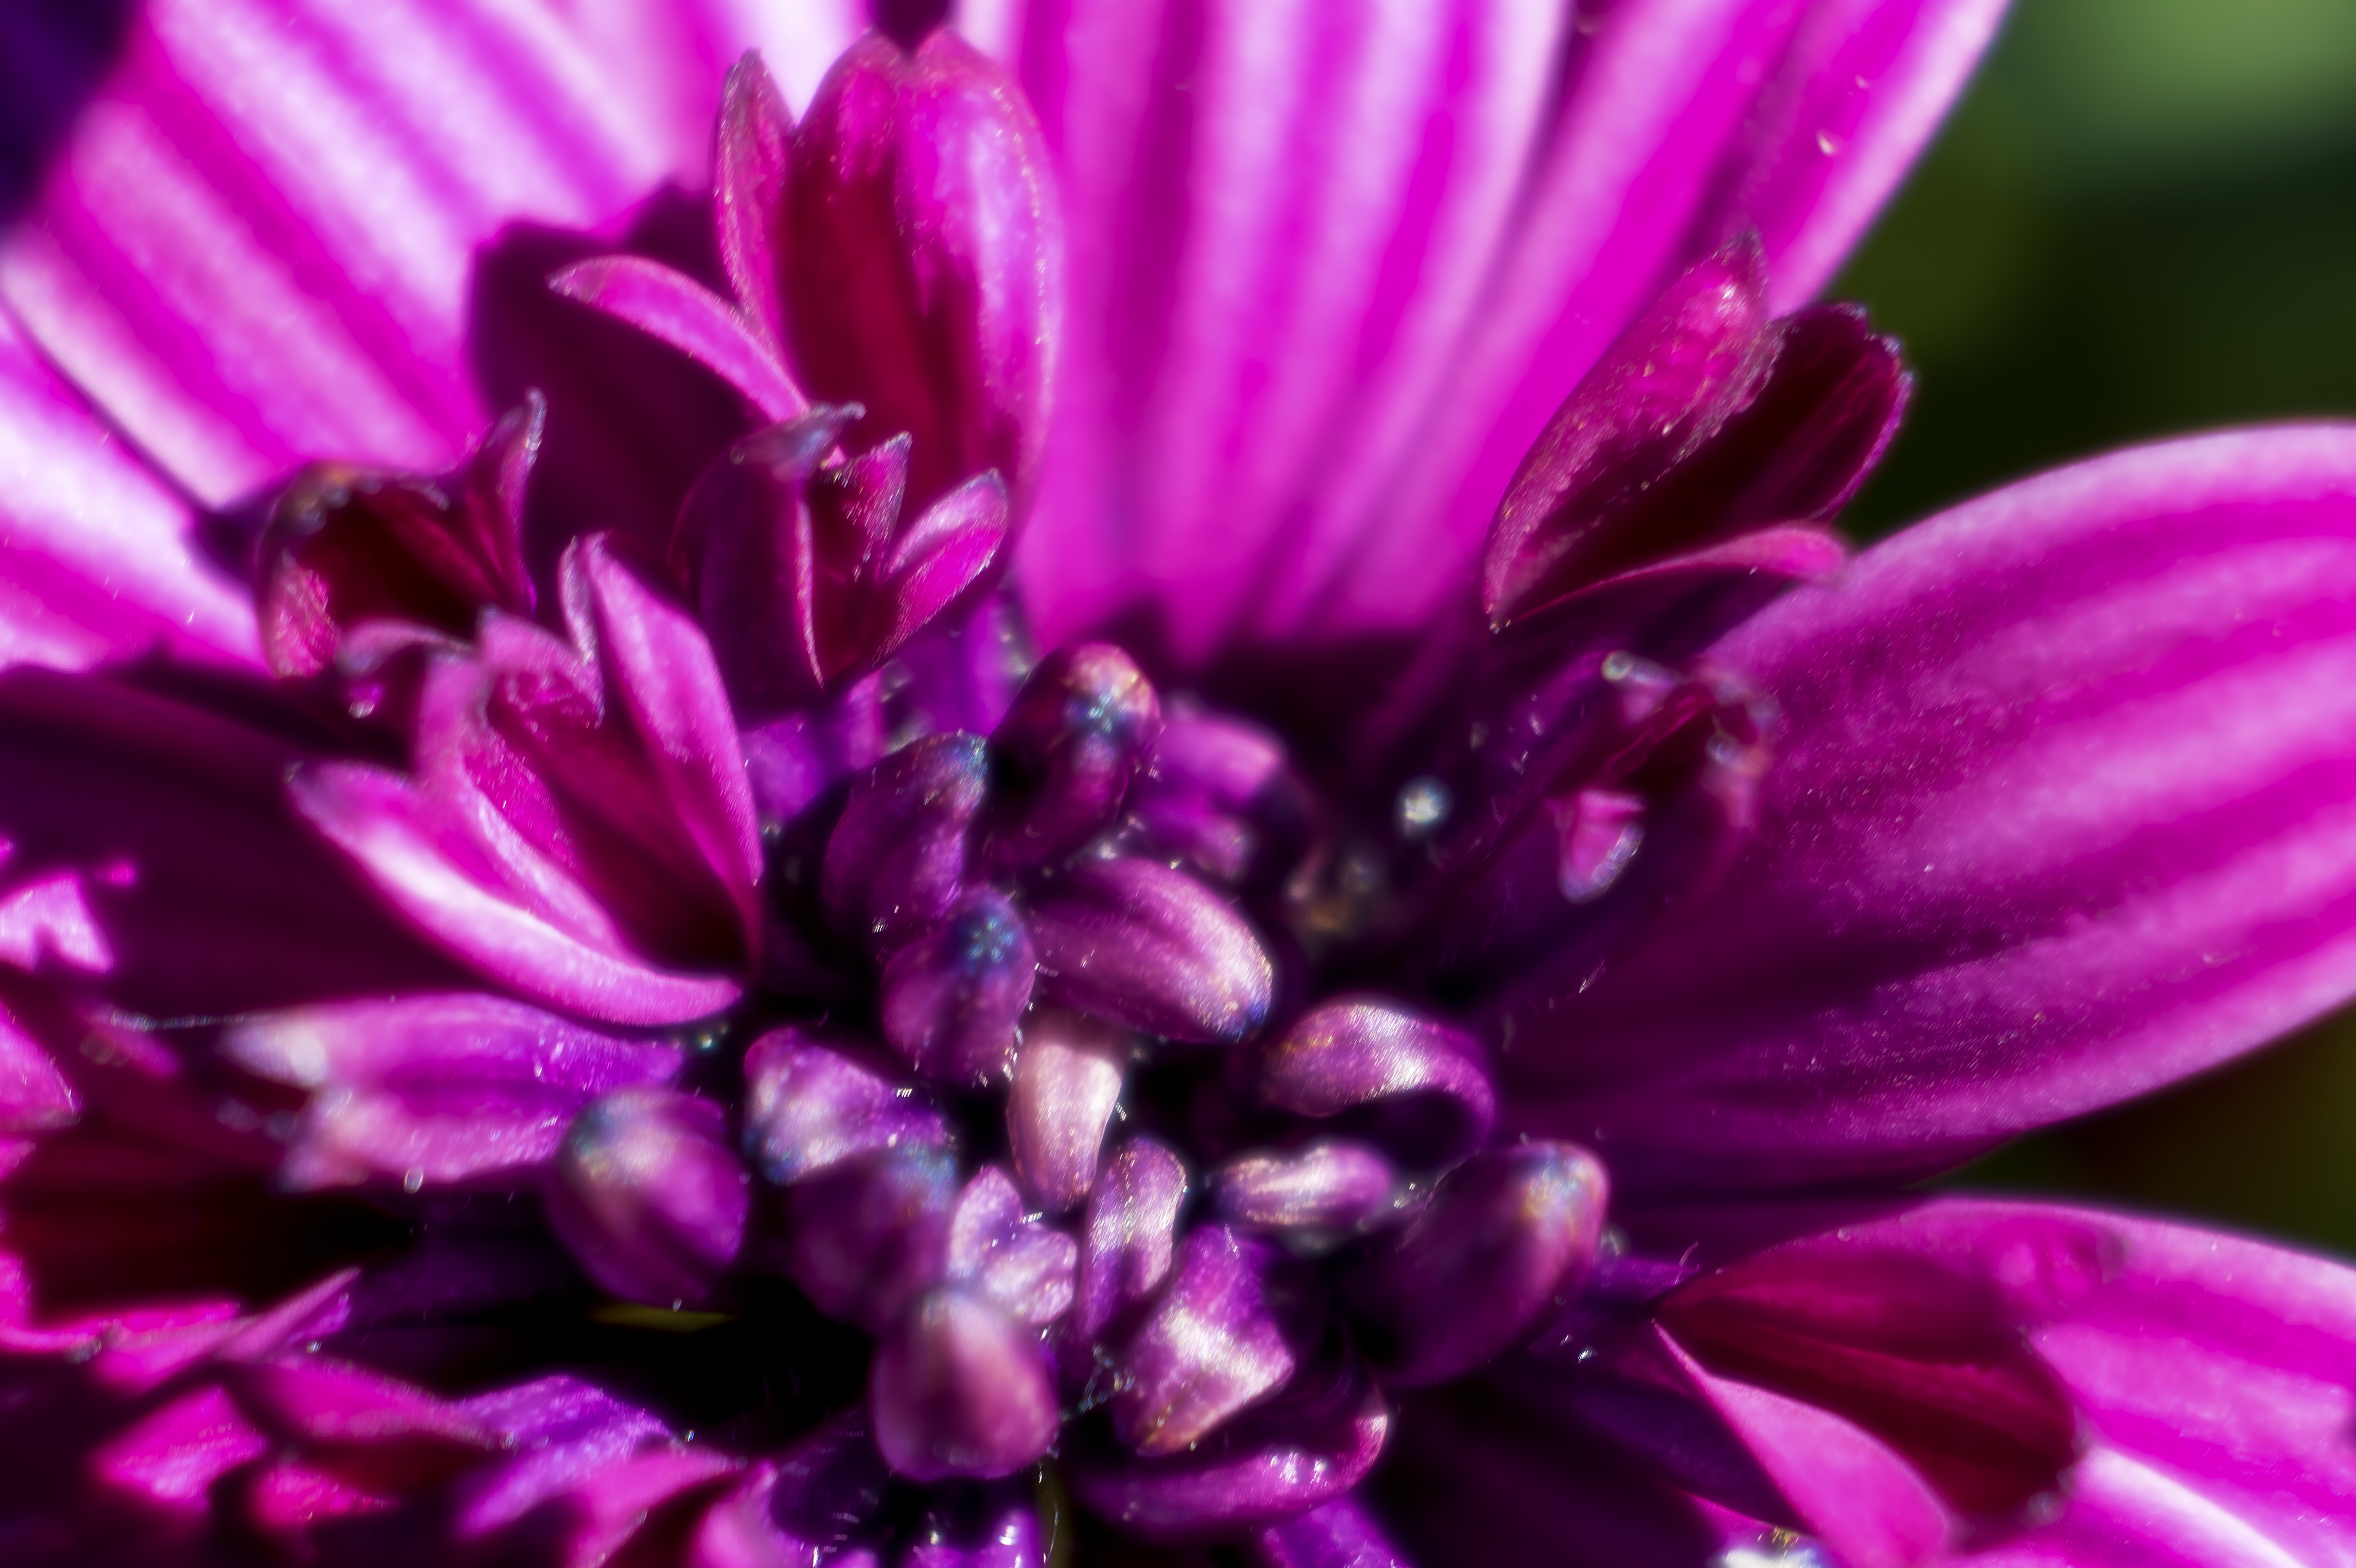
blossom, plant, photography, flower, purple, petal, pollen, botany, pink, flora, wildflower, close up, up, finland, helsinki, macro photography, flowering plant, daisy family, waking, plant stem, land plant